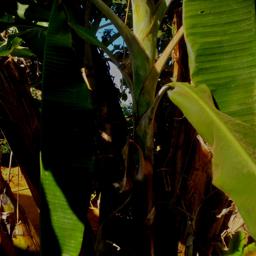
Label: MALBHOG LEAF